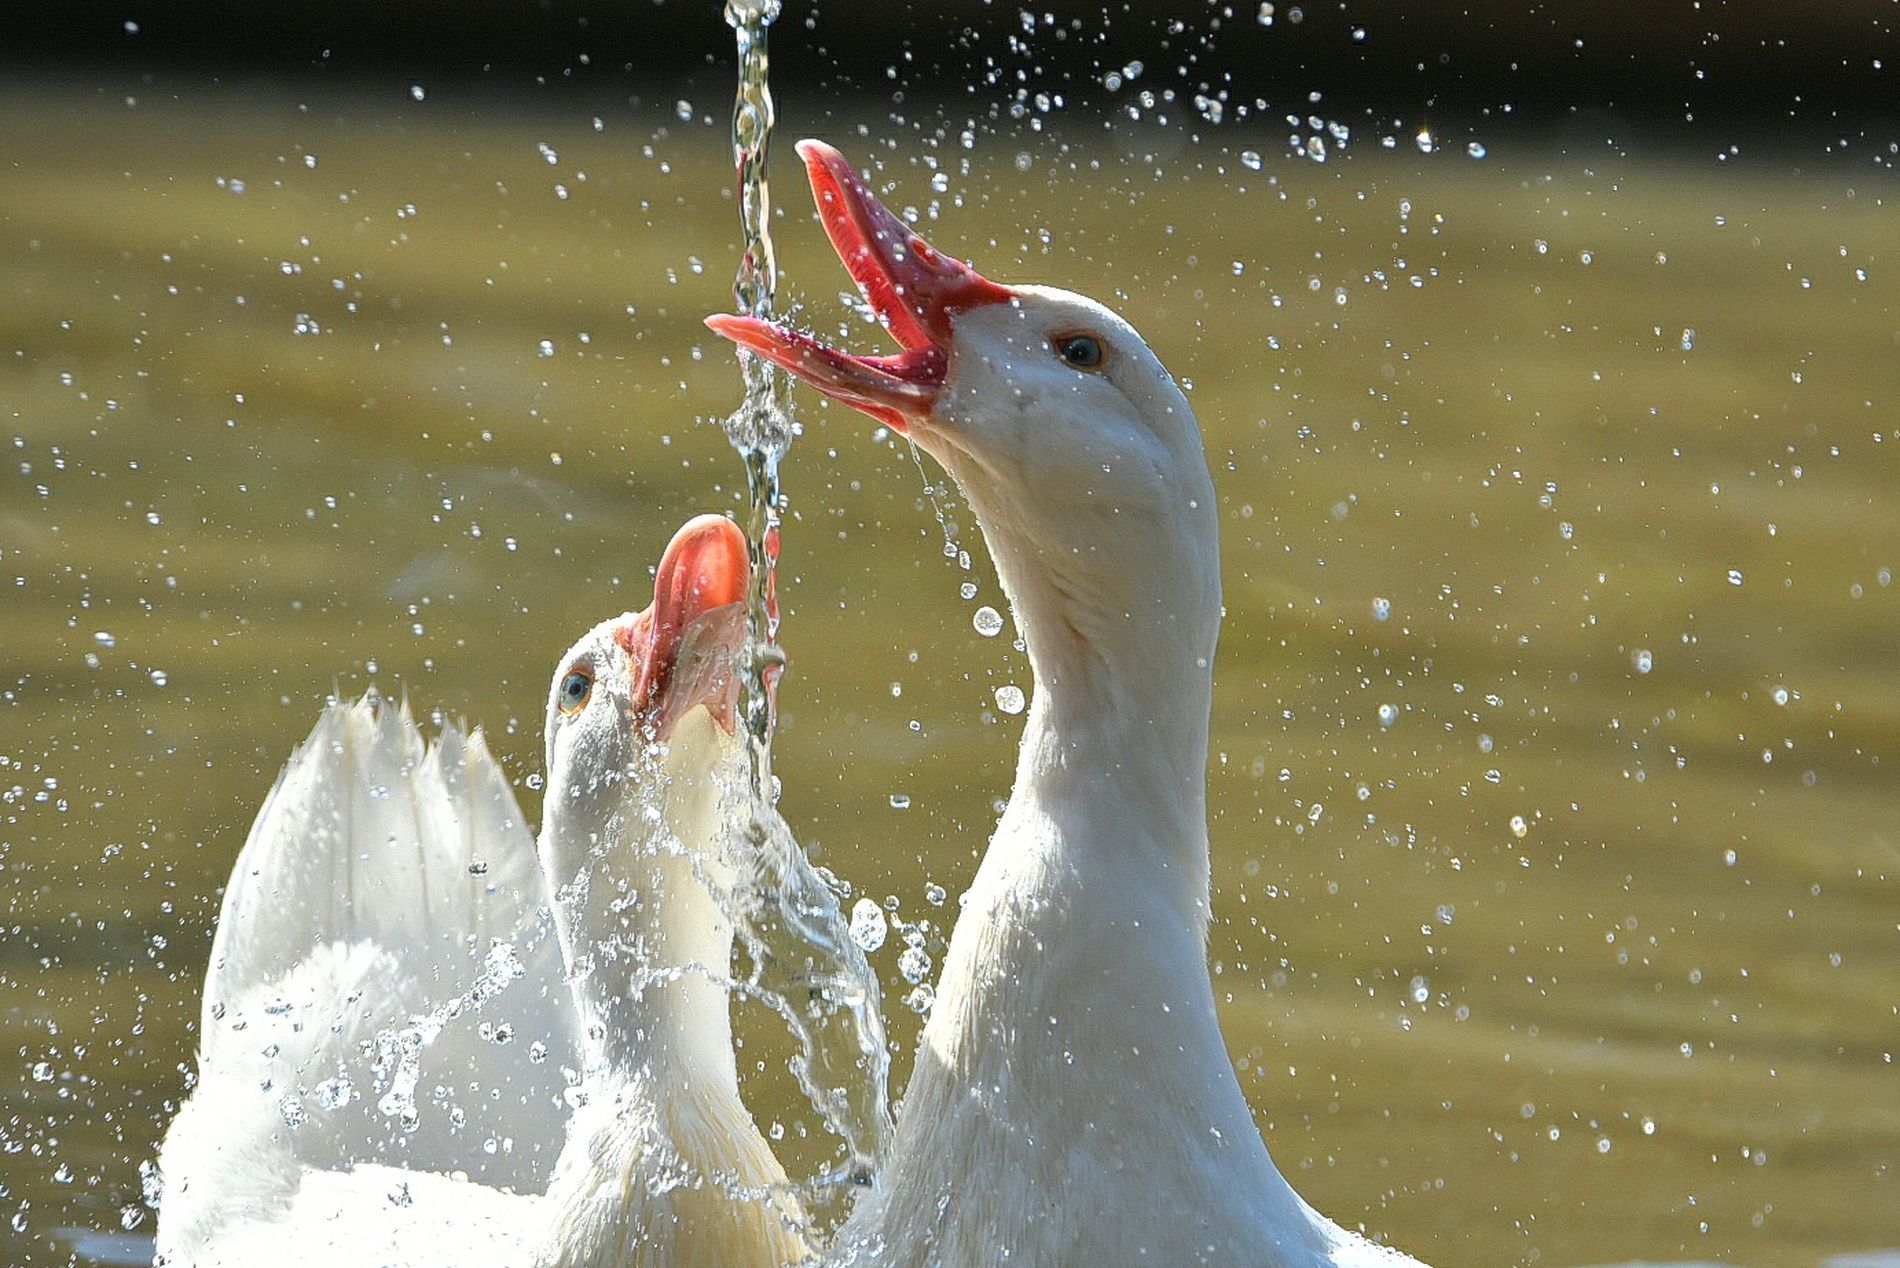
Ducks in water
This image shows two white ducks in water. The ducks are mouths opened, trying to drink from a water stream and splashing water.
The scene is a landscape image captured from a low, eye-level angle in daylight, showing two white ducks playing with a stream of water, splashing around, creating a lively and playful atmosphere.
Labels: Animal, Beak, Bird, Goose, Waterfowl, Water, Fish, Sea Life, Shark, Outdoors, Duck, Swan, water stream, Ducks
Camera: NIKON CORPORATION NIKON D7200
Aperture: F6.3
Exposure: 1/2500 sec
ISO: 800
Focal length: 500.0 mm